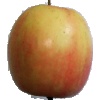
Label: Apple Pink Lady 1